Along with the Gods: The Two Worlds

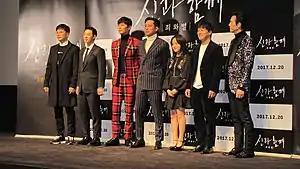

"Along with the Gods" took (around ) to produce. Both parts of the film were shot simultaneously. Dexter Studios, one of Asia's largest film production and visual effects studios, who was behind director Kim Yong-hwa's previous film "Mr. Go" (2013), created the visual effects for the film. It was reported that around 300 artists and technicians took part in the film's production. Chinese production company Alpha Pictures invested $2.2 million. Filming began on 26 May 2016 and ended on 22 March 2017.